Edwards Ogden Schuyler

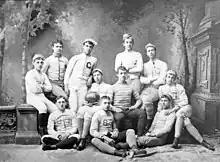
Columbia University freshman football team, 1883. Schuyler is in the middle of the bottom row.

Schuyler was born in Jersey City, New Jersey, the son of Susannah Haigh (née Edwards) and Jacob Rutsen Schuyler, president of the firearms firm of Schuyler, Hartley & Graham that made weapons for the United States during the Civil War. Rutsen Schuyler was also a personal friend of president Chester Alan Arthur.